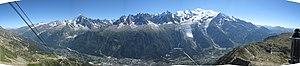
Vue panoramique vers le Mont Blanc et Chamonix depuis le Brévent (Haute-Savoie).